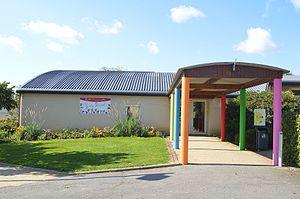
Ecole Yves Duteil
Saint-Fort est une commune déléguée française, située dans le département de la Mayenne en région Pays de la Loire, peuplée de 1 670 habitants.